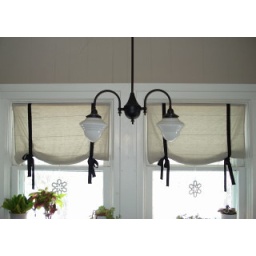
My kitchen window above my sink - I made the linen faux roman shade window treatements.